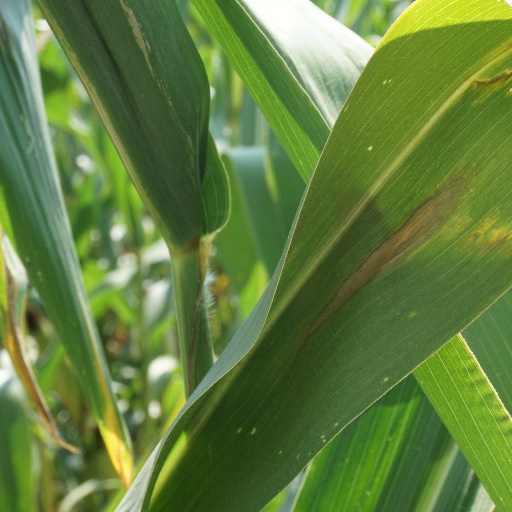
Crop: maize; corn